Tropical theileriosis

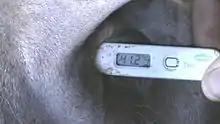
A high temperature is a common feature in acute cases.

Body temperature is regularly higher than in any other cattle disease. Fever from is common in acute stages. Later on (day 5 to day 10 from the clinical onset), temperature will lower to a normal range, but the disease will continue to progress, despite a possible apparent clinical improvement (appetite comes back). Afterwards, from D10 to D15, there is a downfall stage, with hypothermia, anemia, jaundice, and heart failure. Such animals rarely recover, even with intensive treatment.